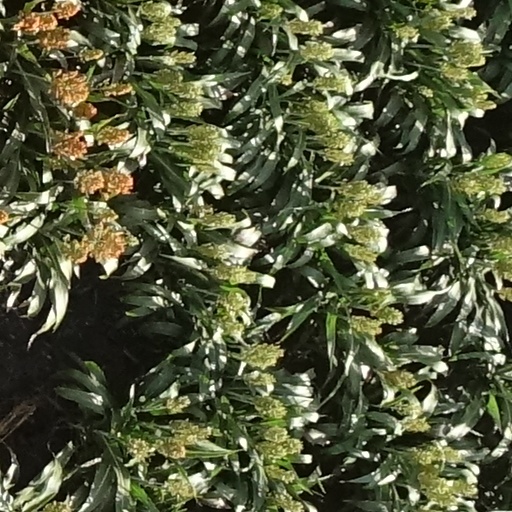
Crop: sorghum